The Inflationary Universe

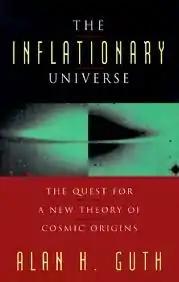
Softcover edition

The Inflationary Universe is a popular physics book by theoretical physicist Alan H. Guth, first published in 1997. The book explores the historical and theoretical development and expansion of the theory of inflation, which was first presented by the author in 1979 as the culmination of his research on the implications of theory of the Big Bang.